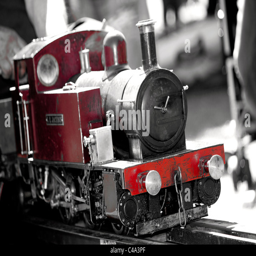
a model sit on steam train for rides at a local fair in the summer time